Saint-Pol-de-Léon Cathedral

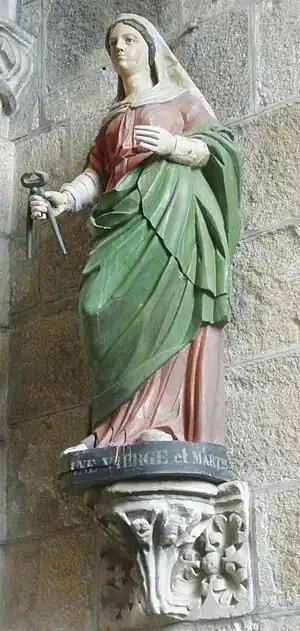
Statue of Saint Apollonia. She holds a pair of pinchers to remind us of her martyrdom.

This stained glass window dates to 1891 and represents the parable related in Luke 18- "But Jesus called them unto him, and said, Suffer little children to come unto me, and forbid them not: for of such is the kingdom of God. Verily I say unto you, Whosoever shall not receive the kingdom of God as a little child shall in no wise enter therein".